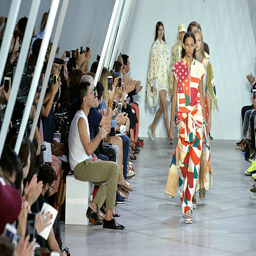
models walk the runway at the fashion show during fashion week .